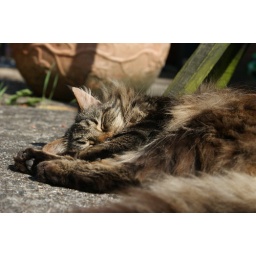
Our cat Charlie, asleep in the sun. Taken in the back garden at my mums house in Lancing.